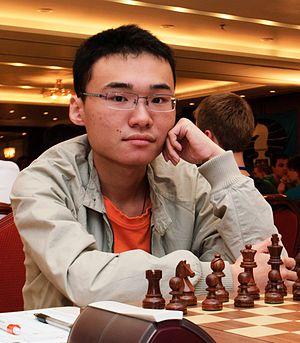
Yu Yangyi est un joueur d'échecs chinois, grand maître international depuis 2009 Il a remporté le Champion de Chine en 2014, il fut champion d'Asie la même année.